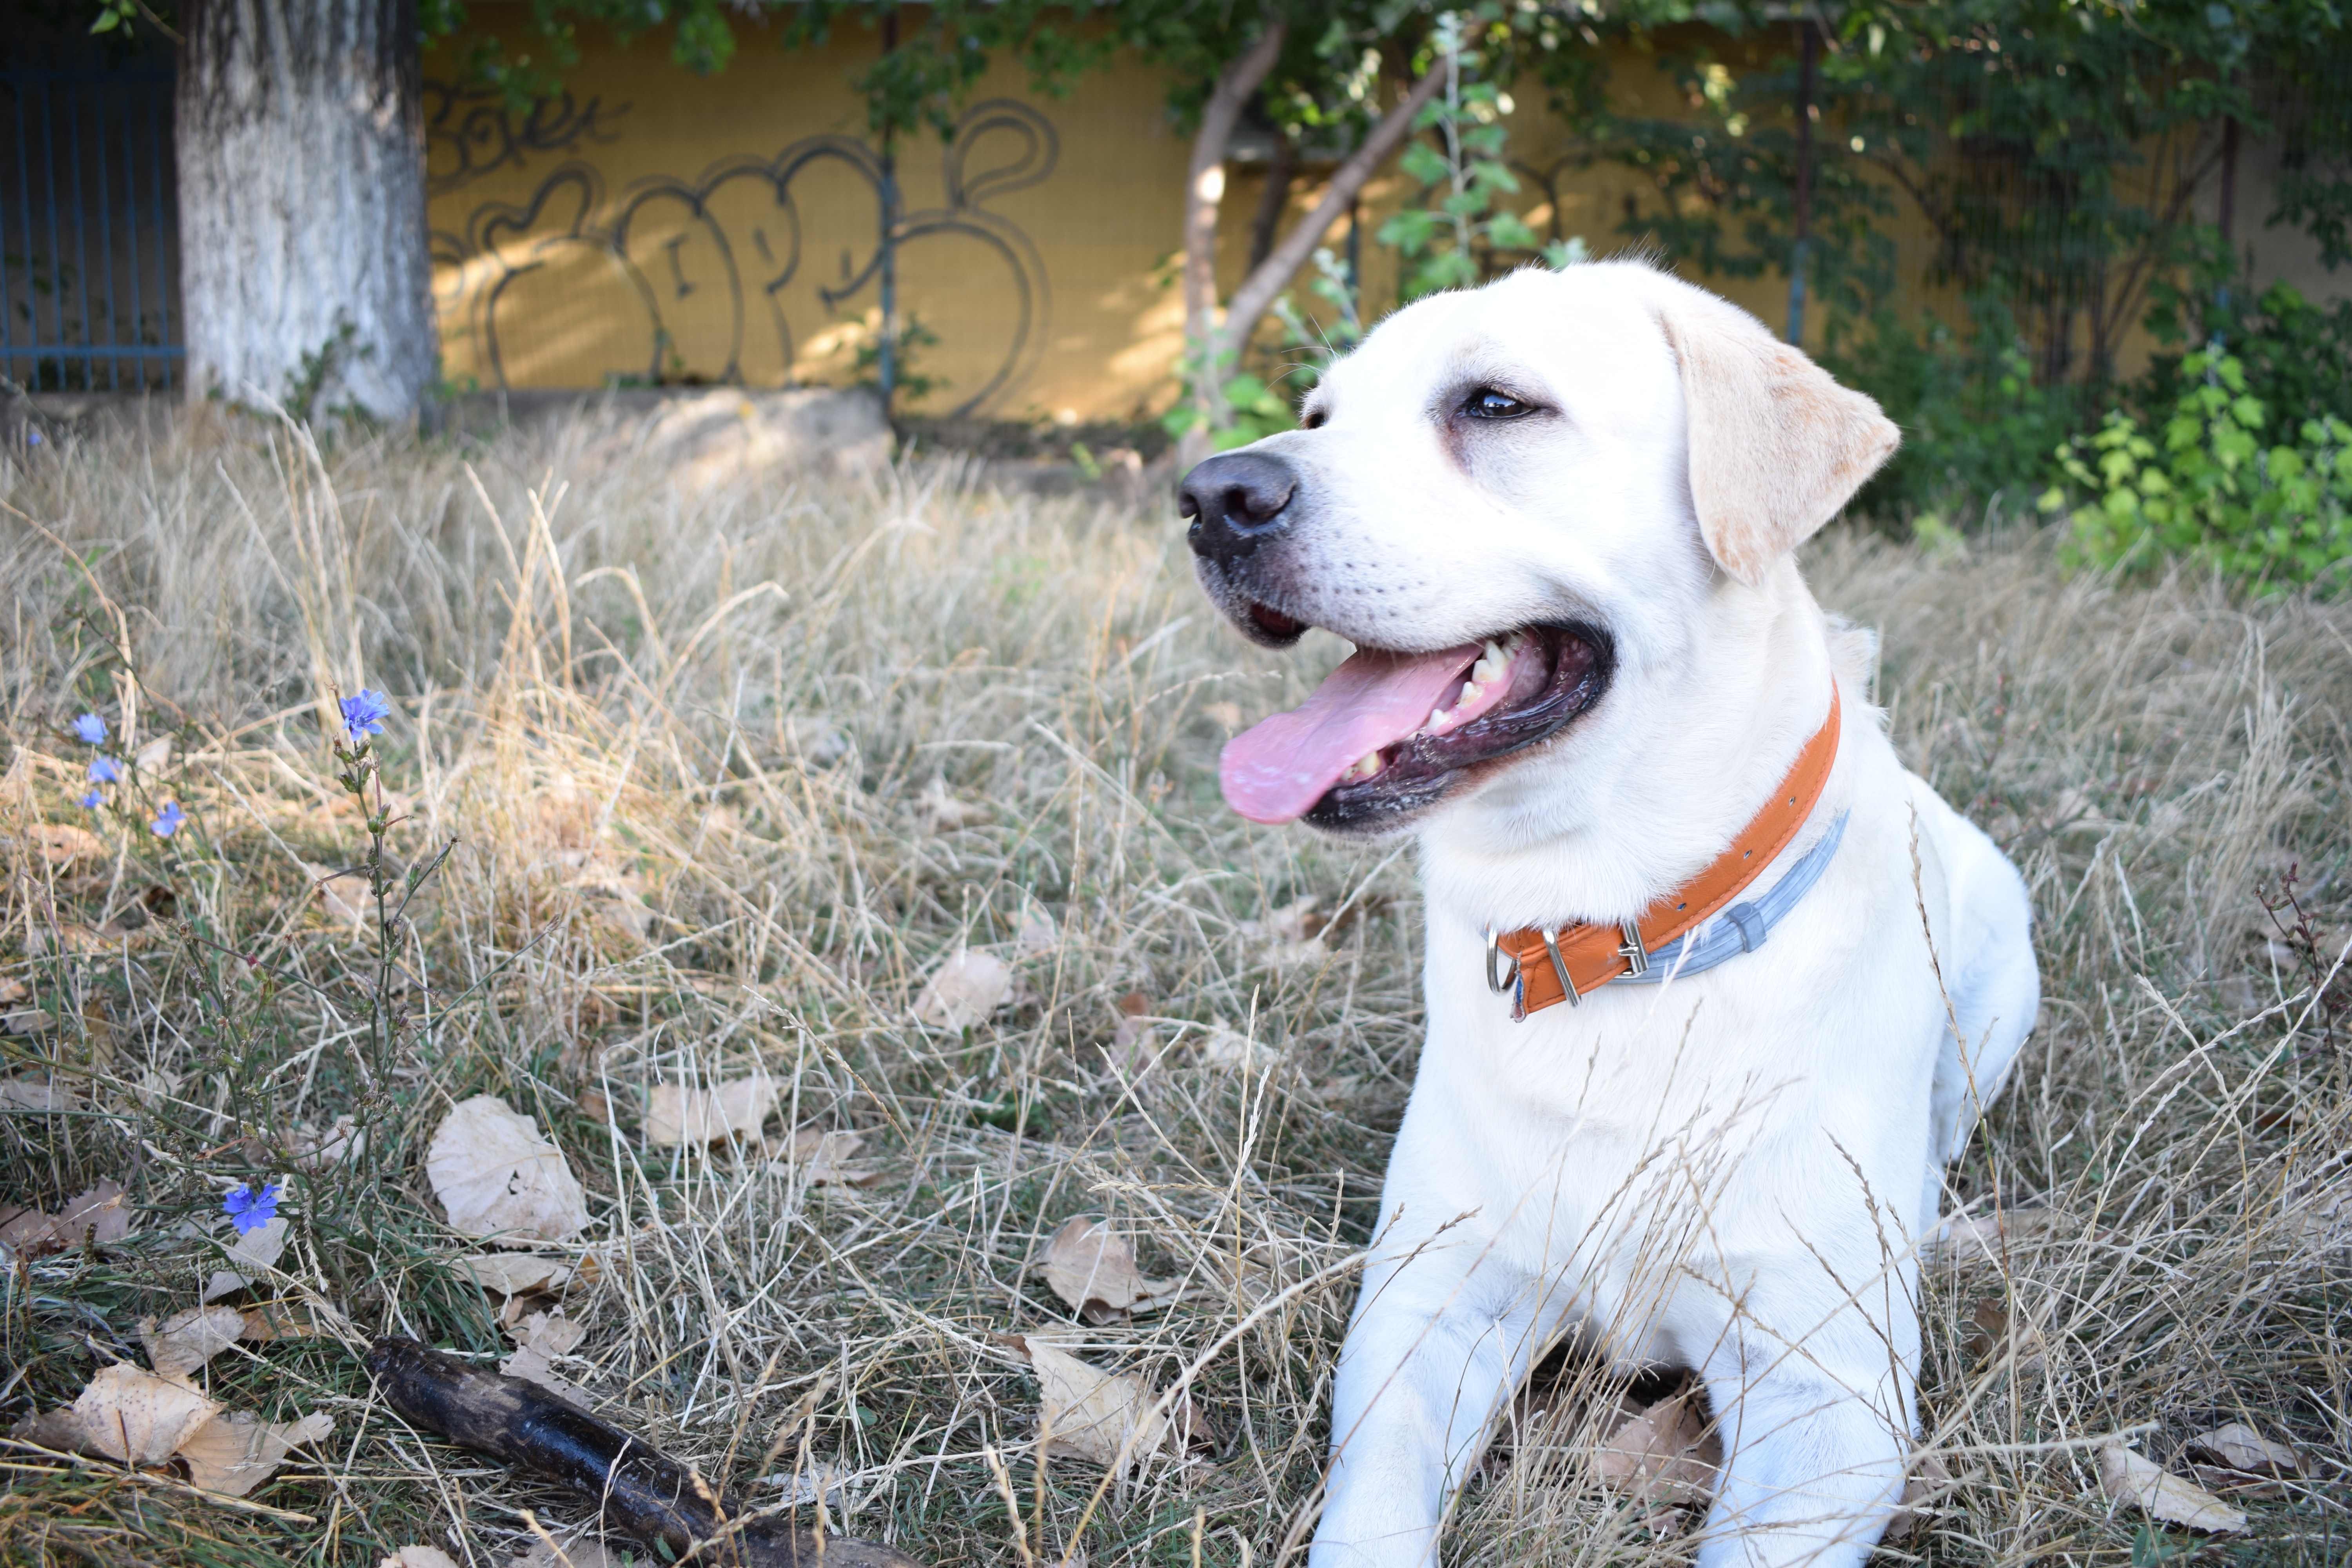
dog, mammal, vertebrate, dog breed, canidae, labrador retriever, carnivore, sporting group, retriever, companion dog, akbash dog, puppy, hunting dog